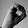
ASL letter: O